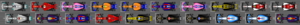
Le Grand Prix automobile d'Azerbaïdjan 2019 disputé le 28 avril 2019 sur le circuit urbain de Bakou, est la 1001ᵉ épreuve du championnat du monde de Formule 1 courue depuis 1950. Il s'agit de la troisième édition du Grand Prix d'Azerbaïdjan comptant pour le championnat du monde de Formule 1 et la quatrième manche du championnat 2019.